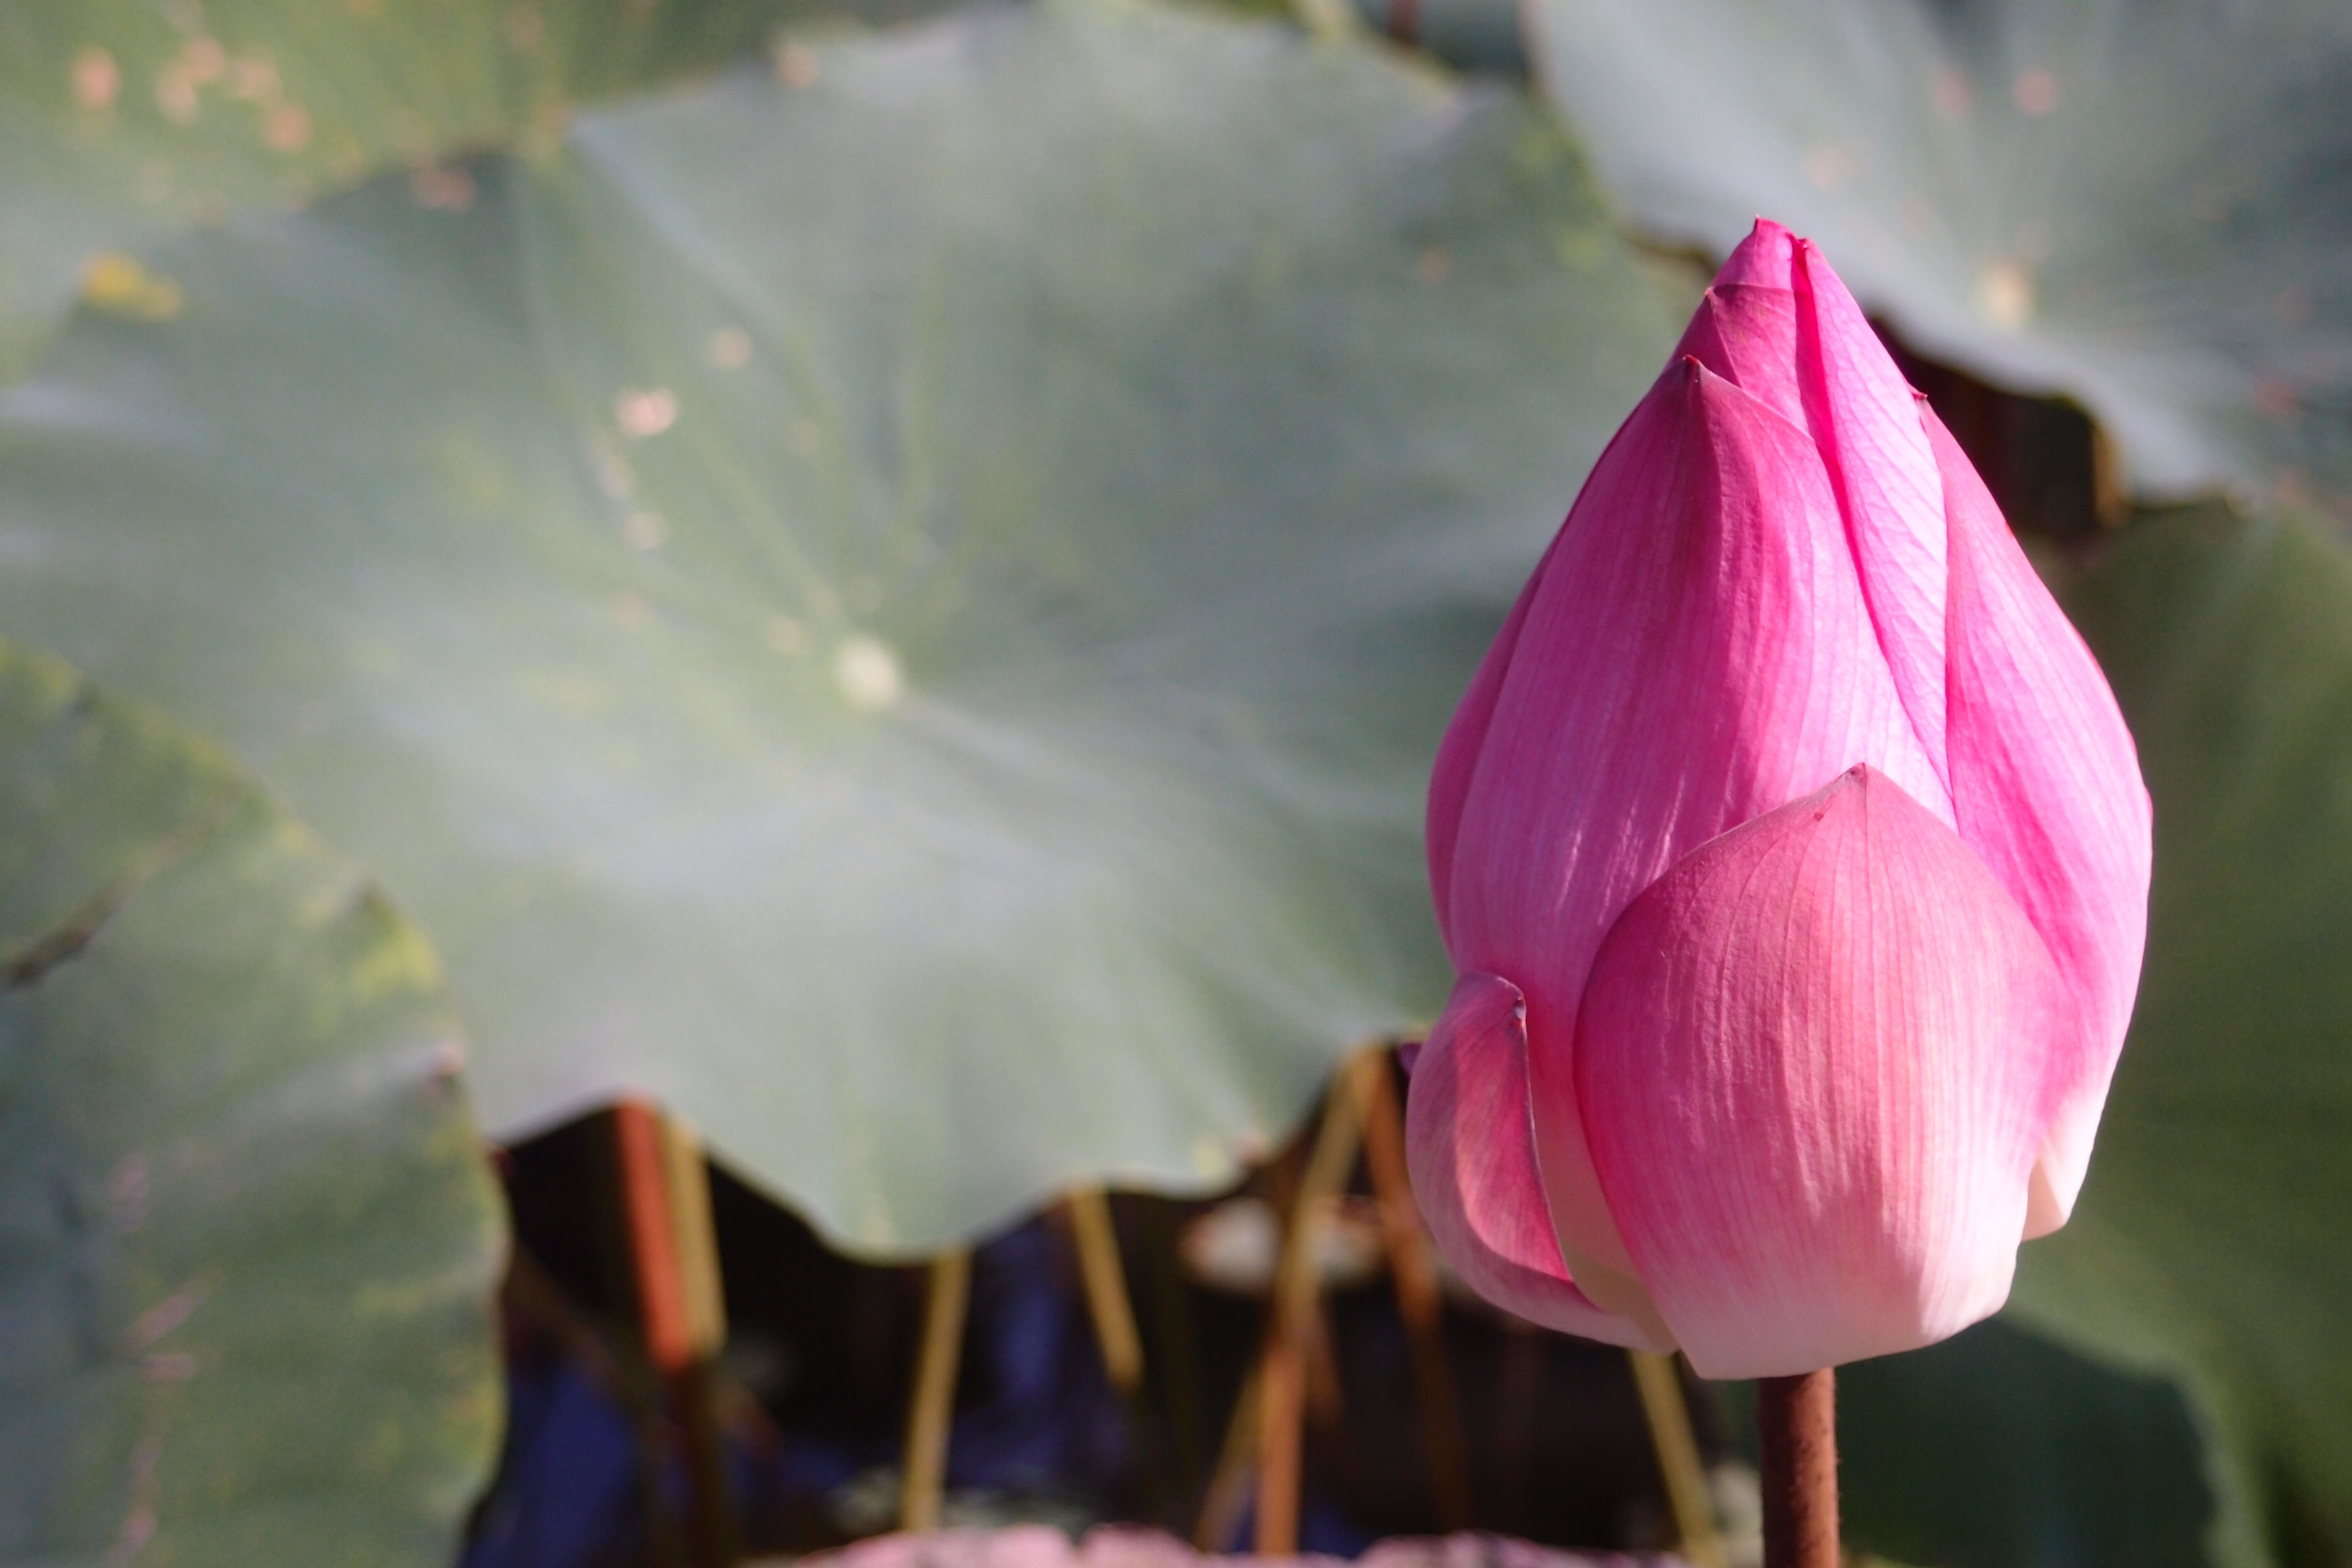
plant, leaf, flower, petal, botany, pink, sacred lotus, aquatic plant, flora, lotus, lotus leaf, pink lotus, macro photography, flowering plant, land plant, lotus family